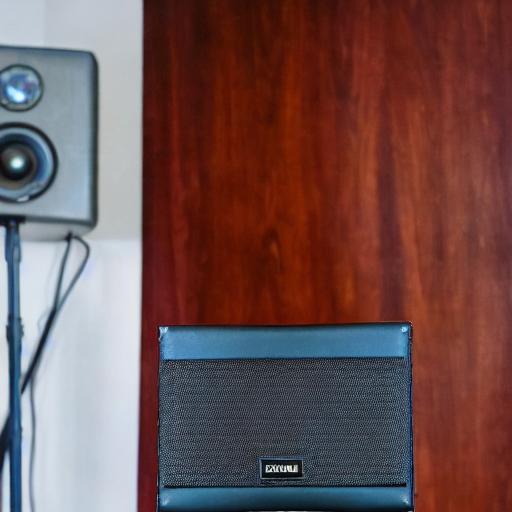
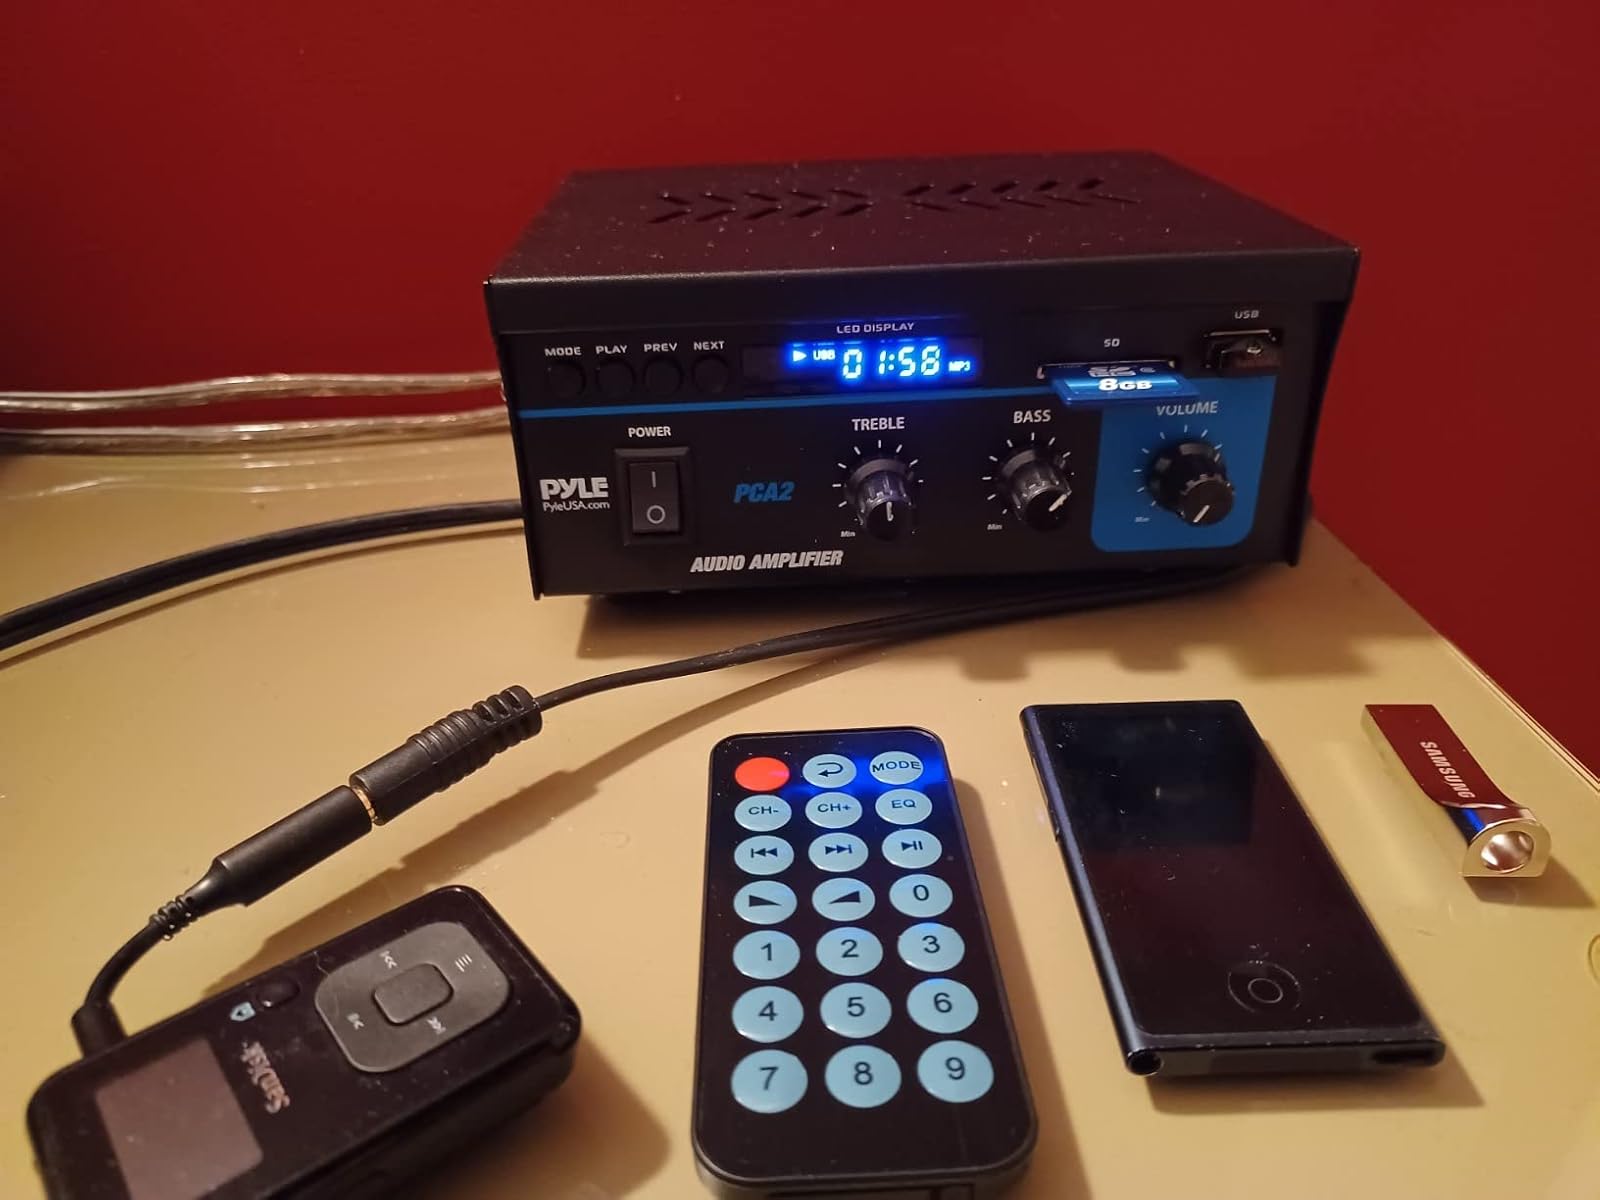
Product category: speaker
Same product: no